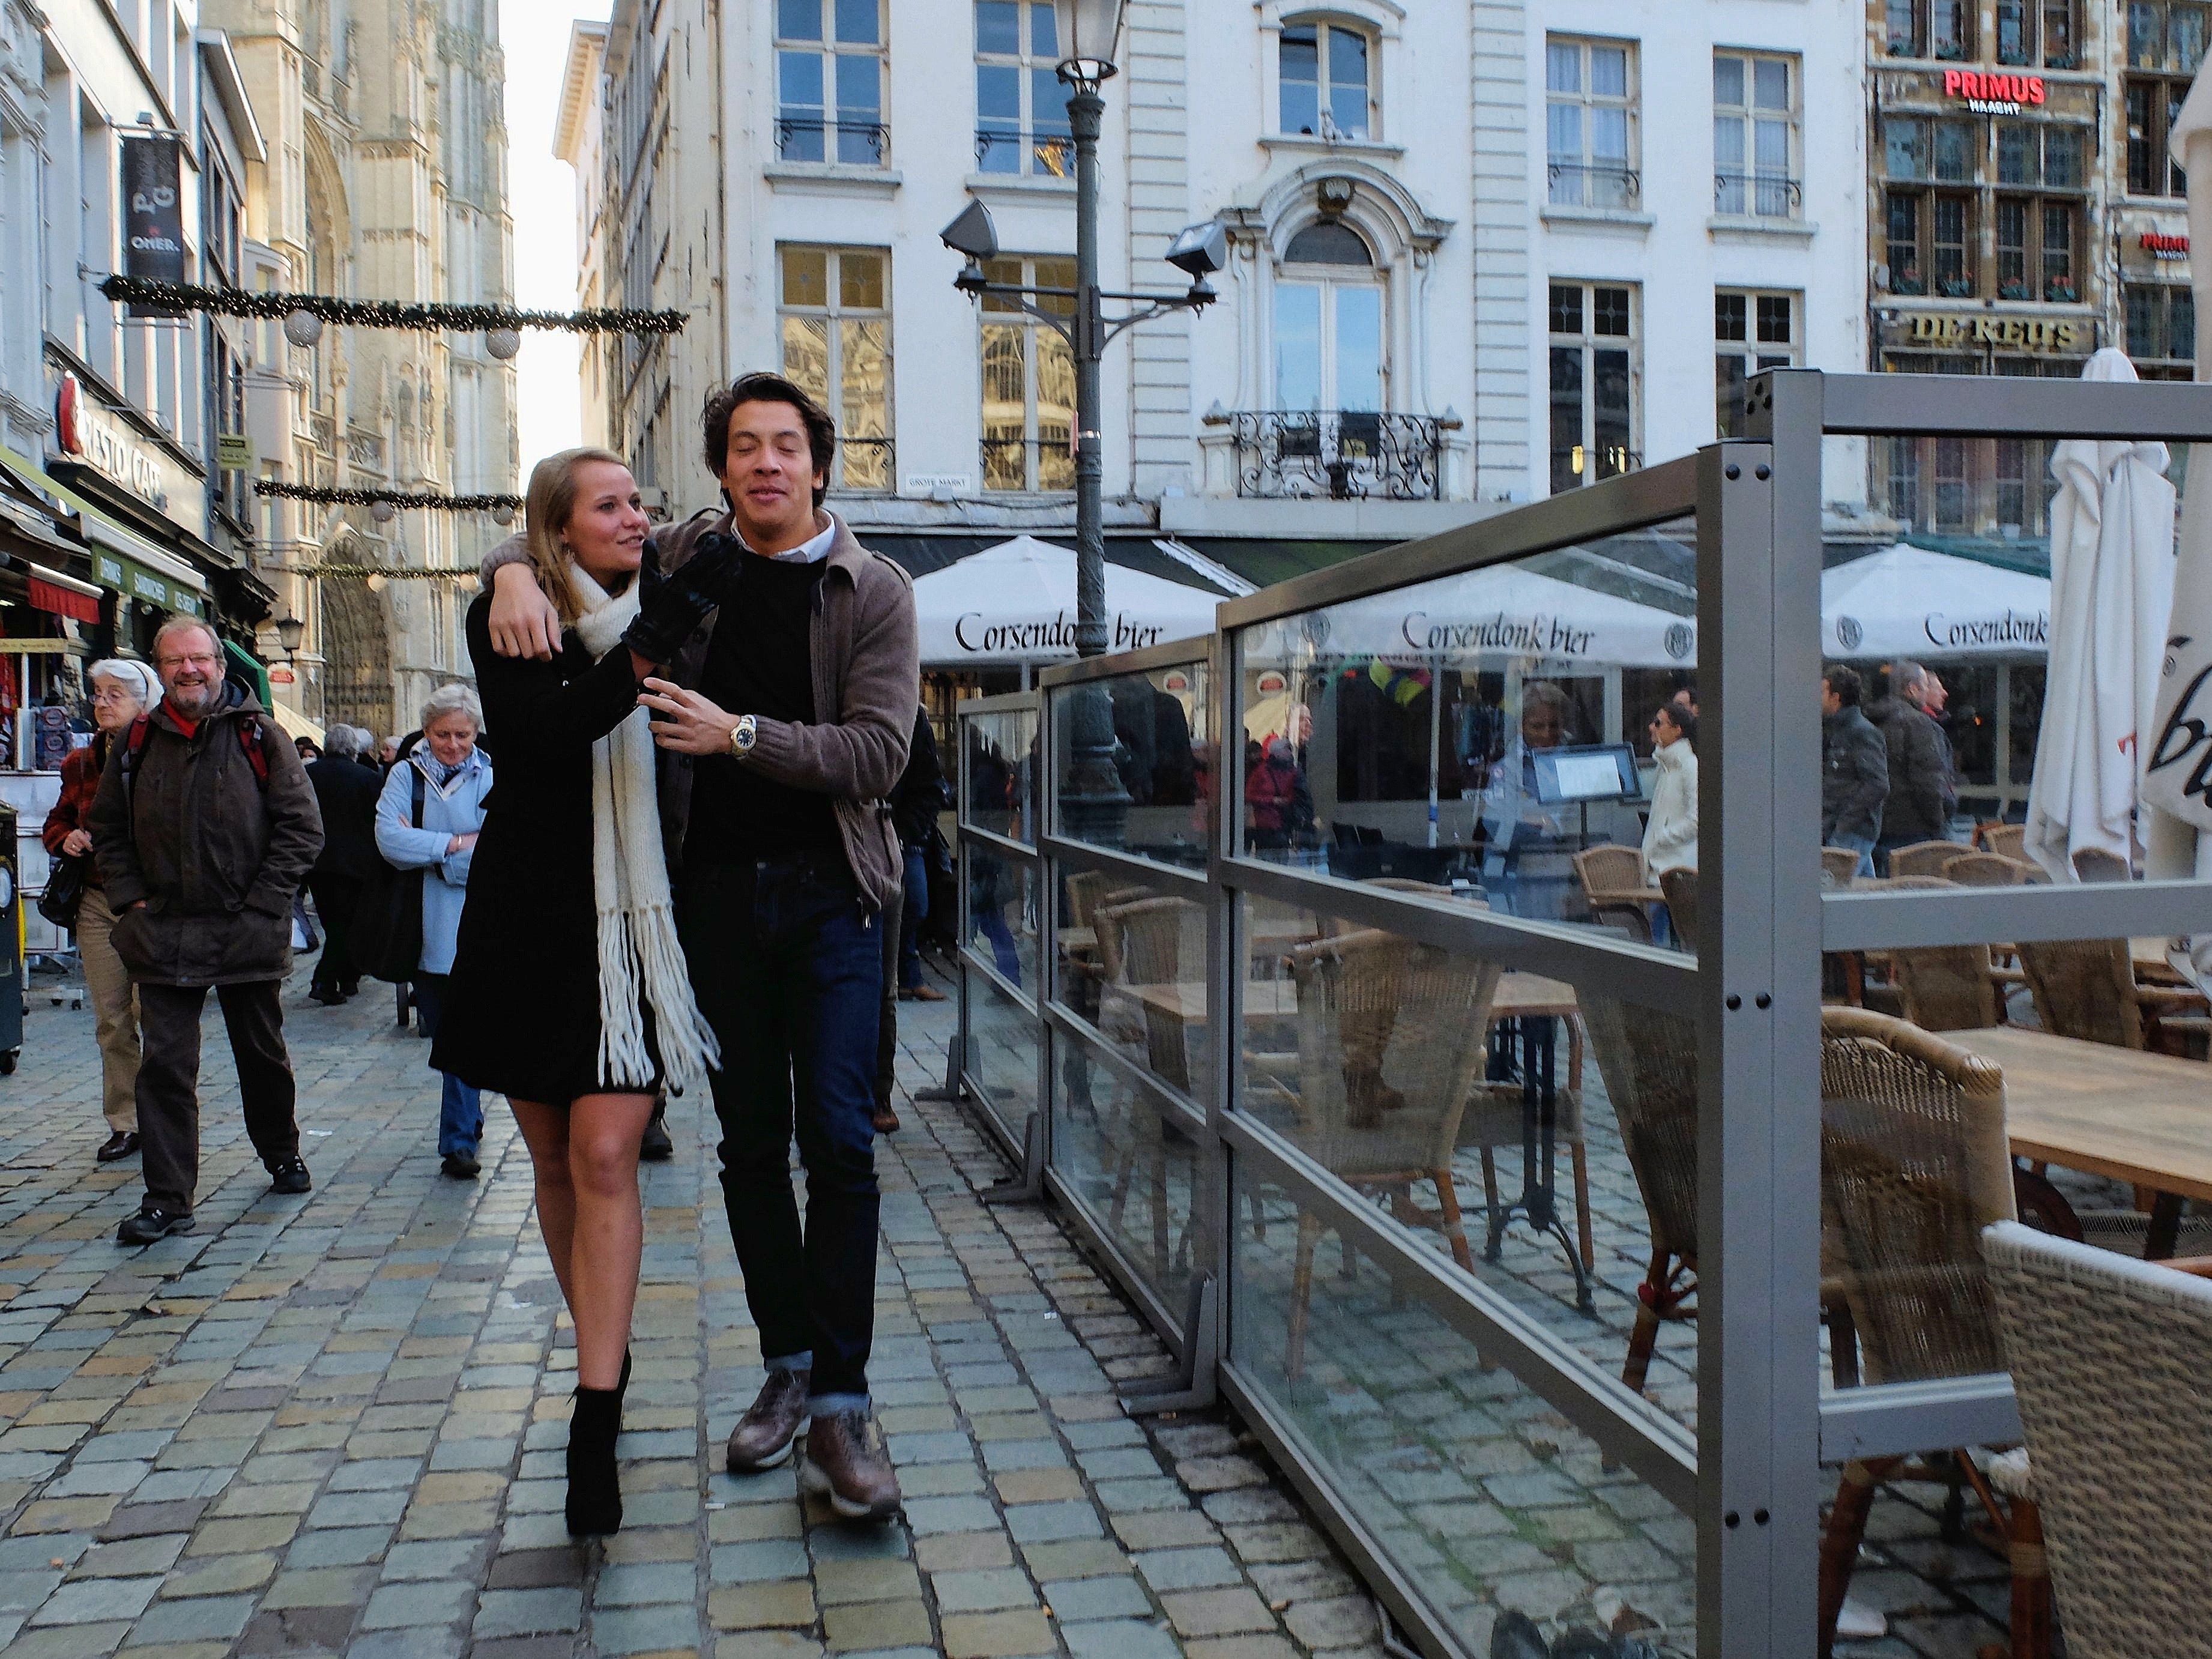
pedestrian, bunch, road, street, atmosphere, walkway, love, spring, romance, together, tourism, smile, public transport, fun, happy, valentine, antwerp, tours, in love, obligation, grand place, relation, romantic love, torque, urban area